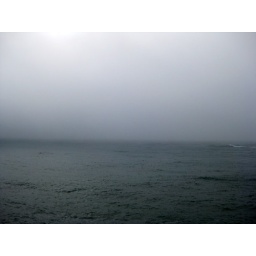
black ocean and clouds rolling in